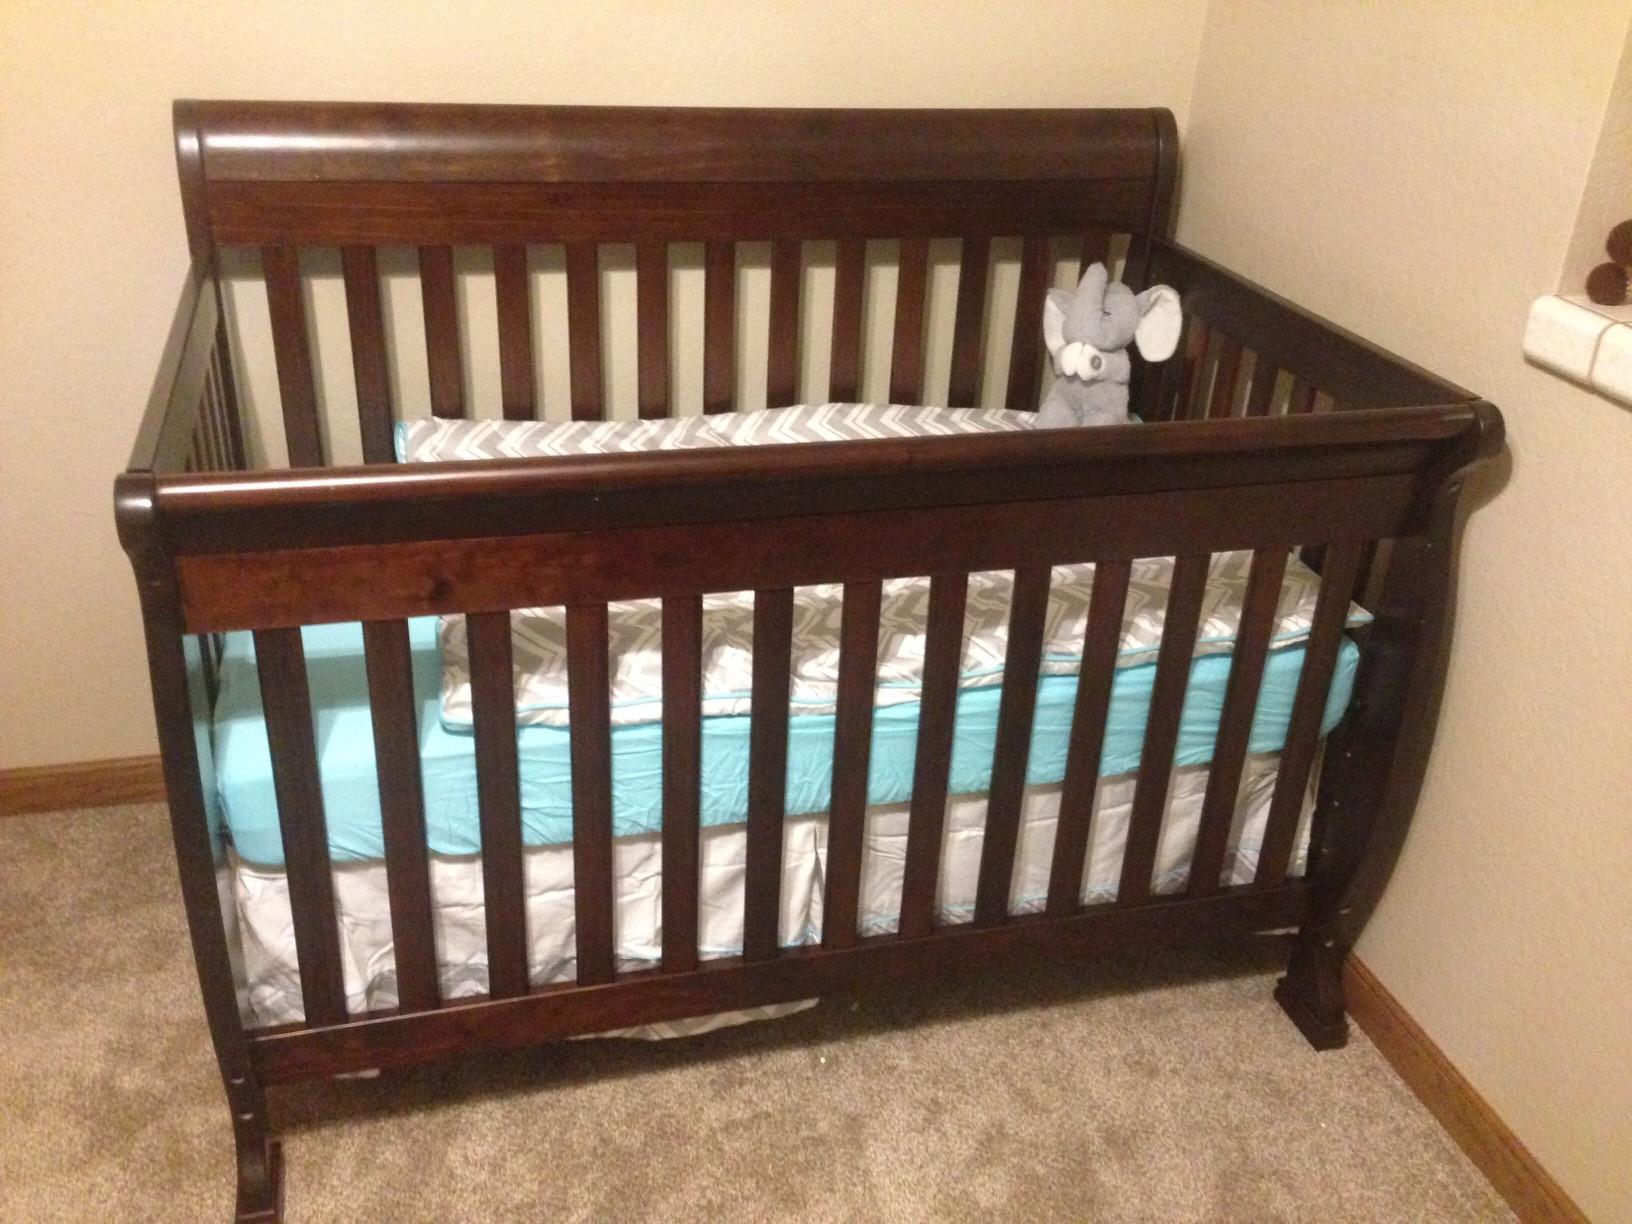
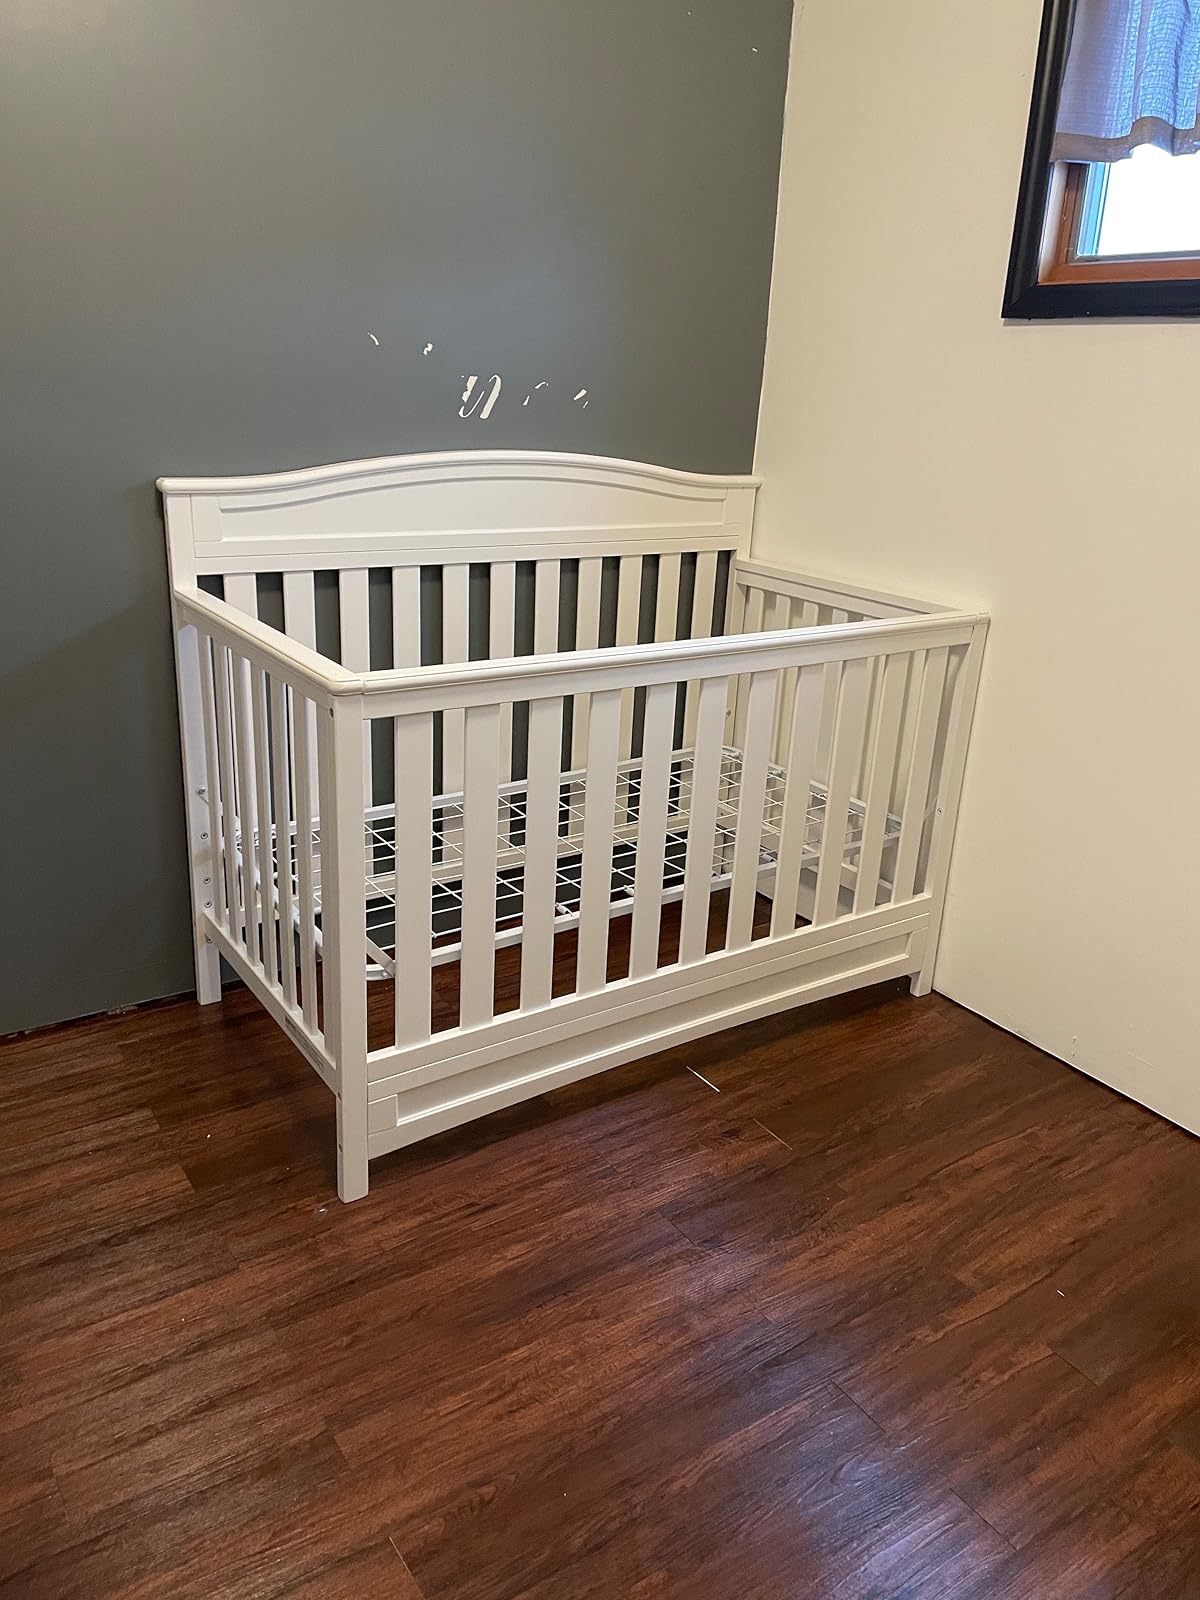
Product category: products_crib
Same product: no